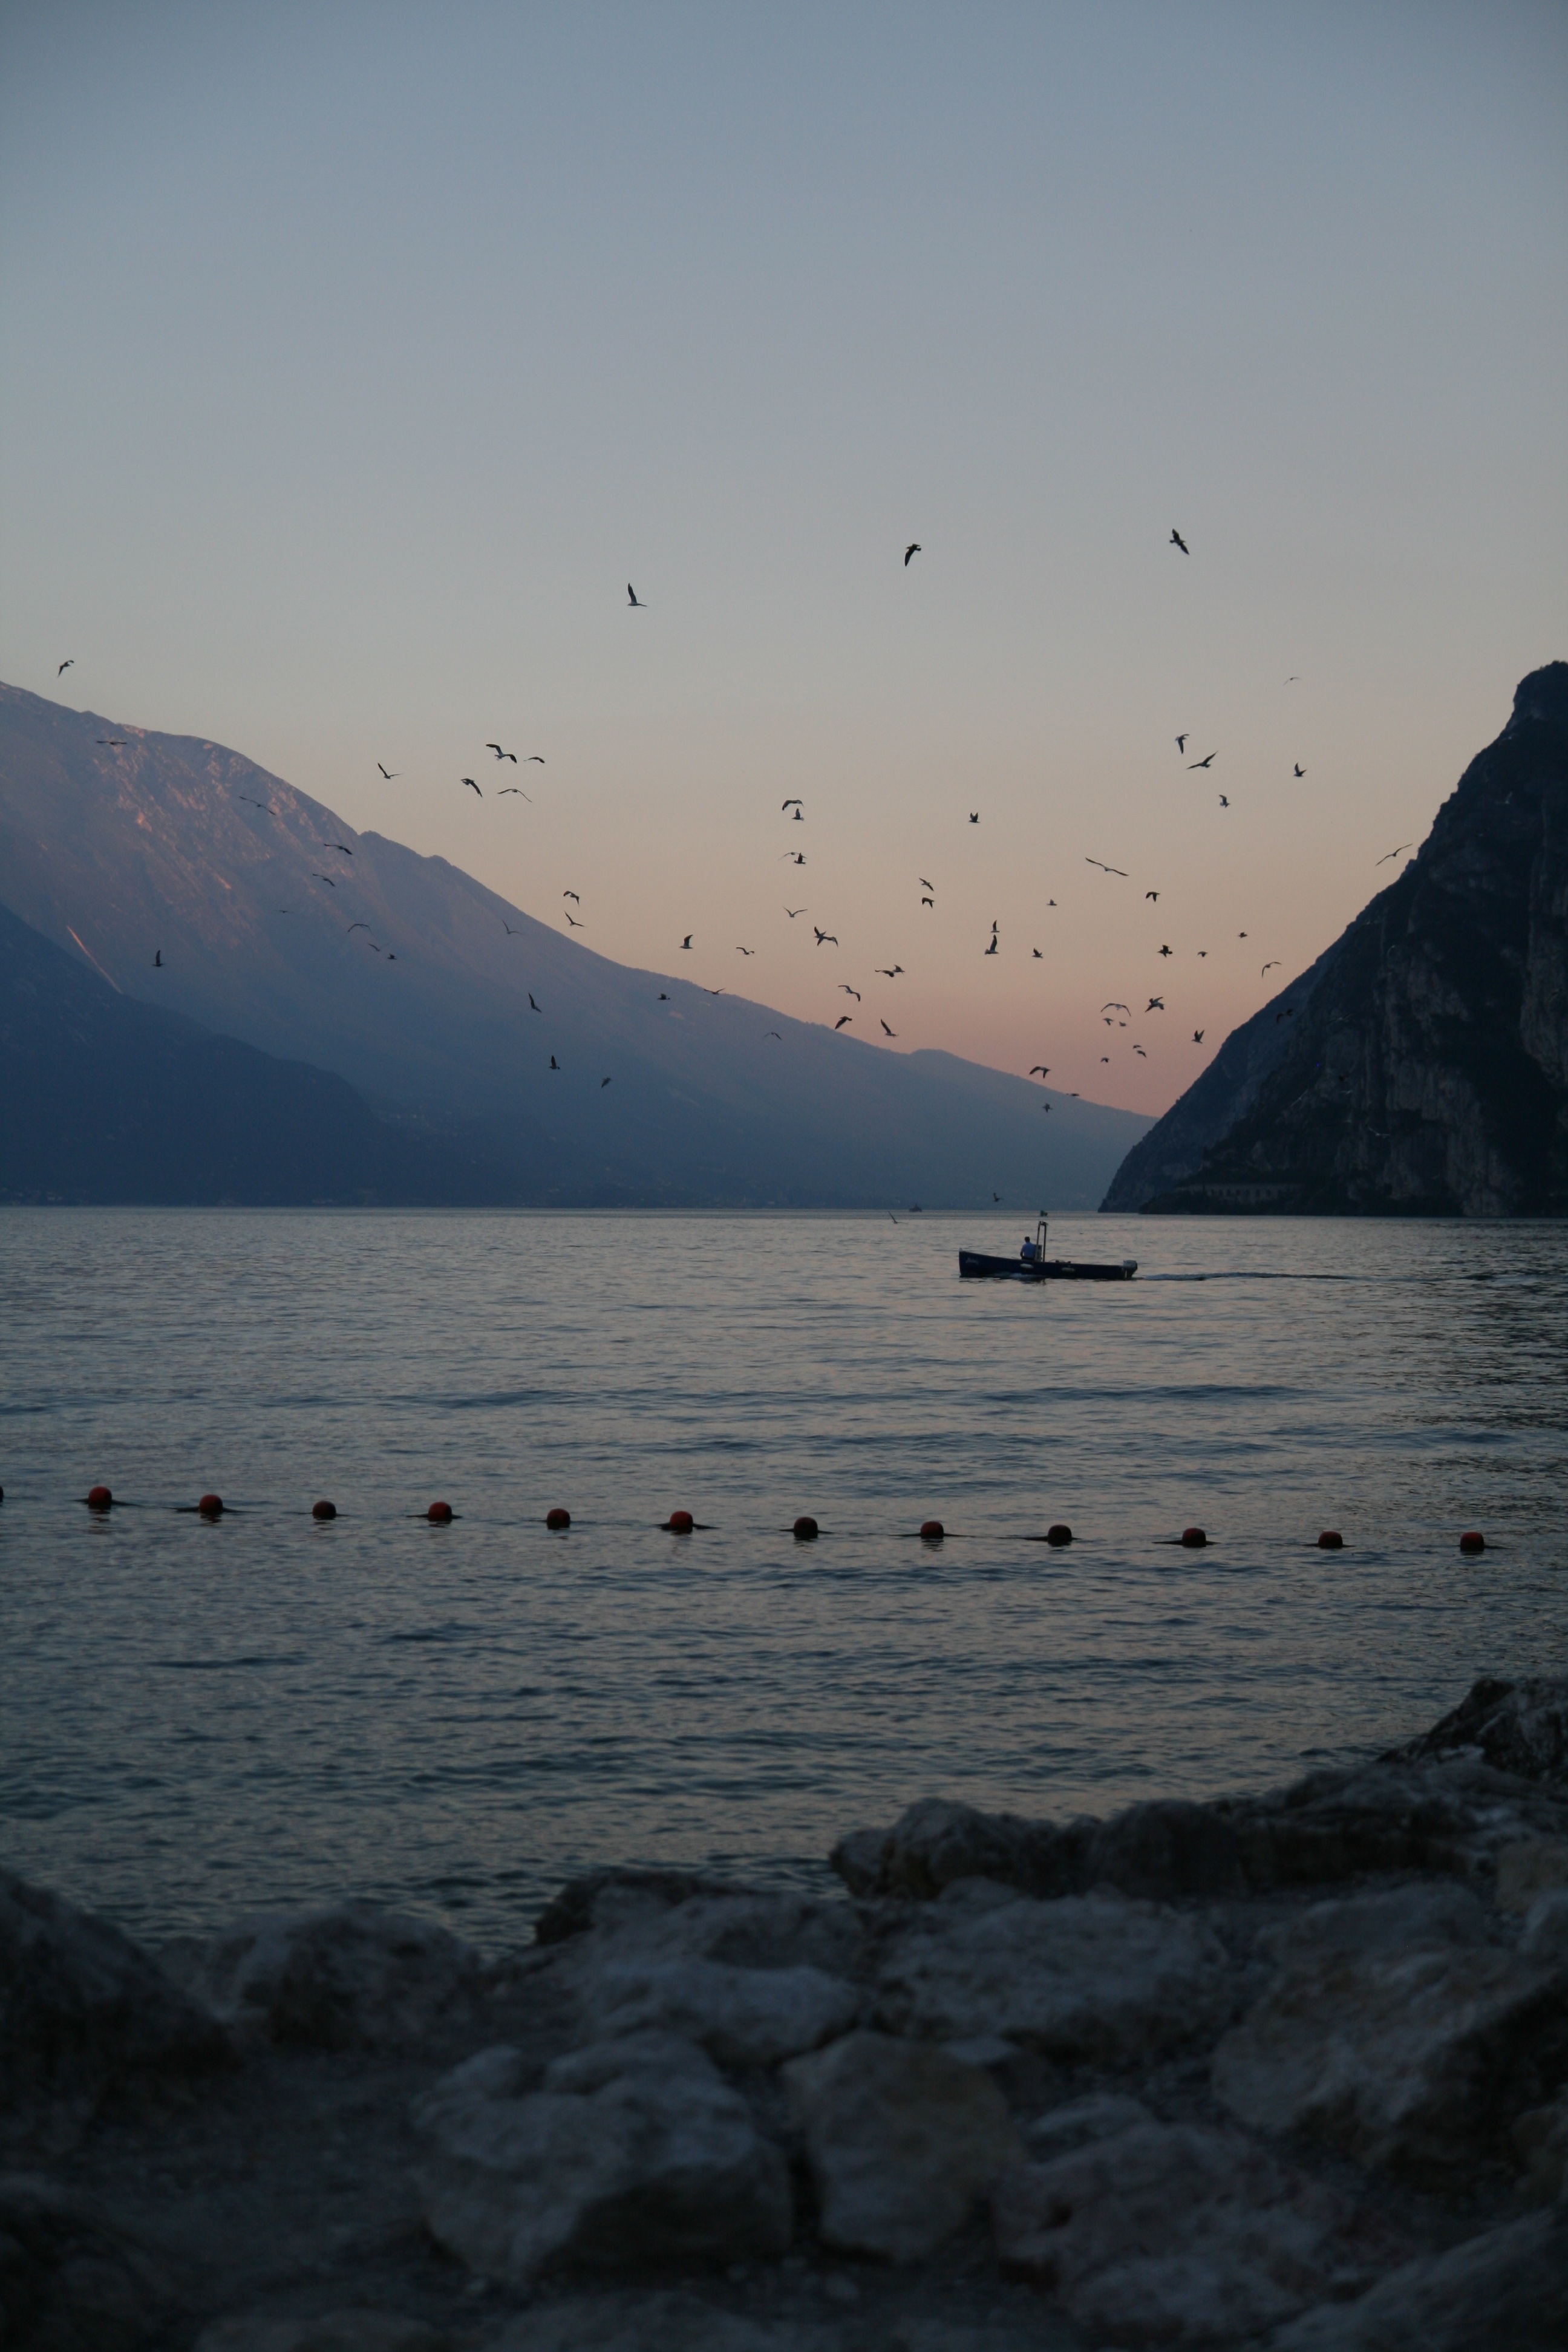
beach, sea, coast, water, rock, ocean, horizon, mountain, snow, cloud, sunrise, sunset, morning, shore, wave, lake, dawn, dusk, evening, reflection, bay, arctic, body of water, loch, landform, atmospheric phenomenon